Saadia (film)

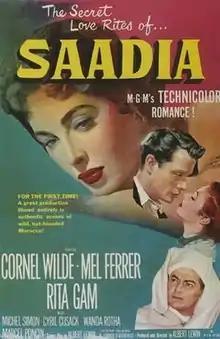

Saadia is a 1953 adventure film directed by Albert Lewin and starring Mel Ferrer and Cornel Wilde. Set in Morocco, and based on a novel by the French writer Francis D'Autheville, it tells of a love triangle.